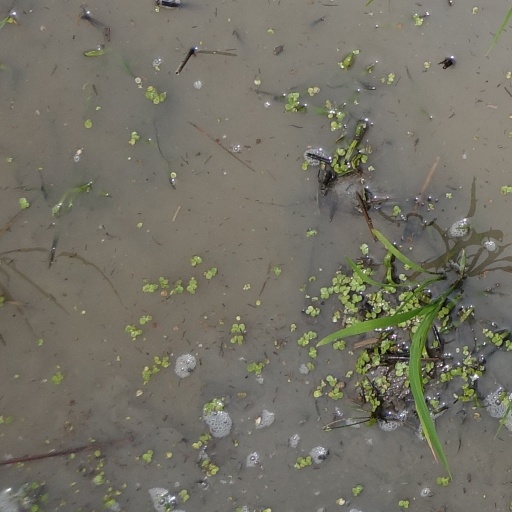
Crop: rice